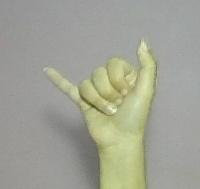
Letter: ya